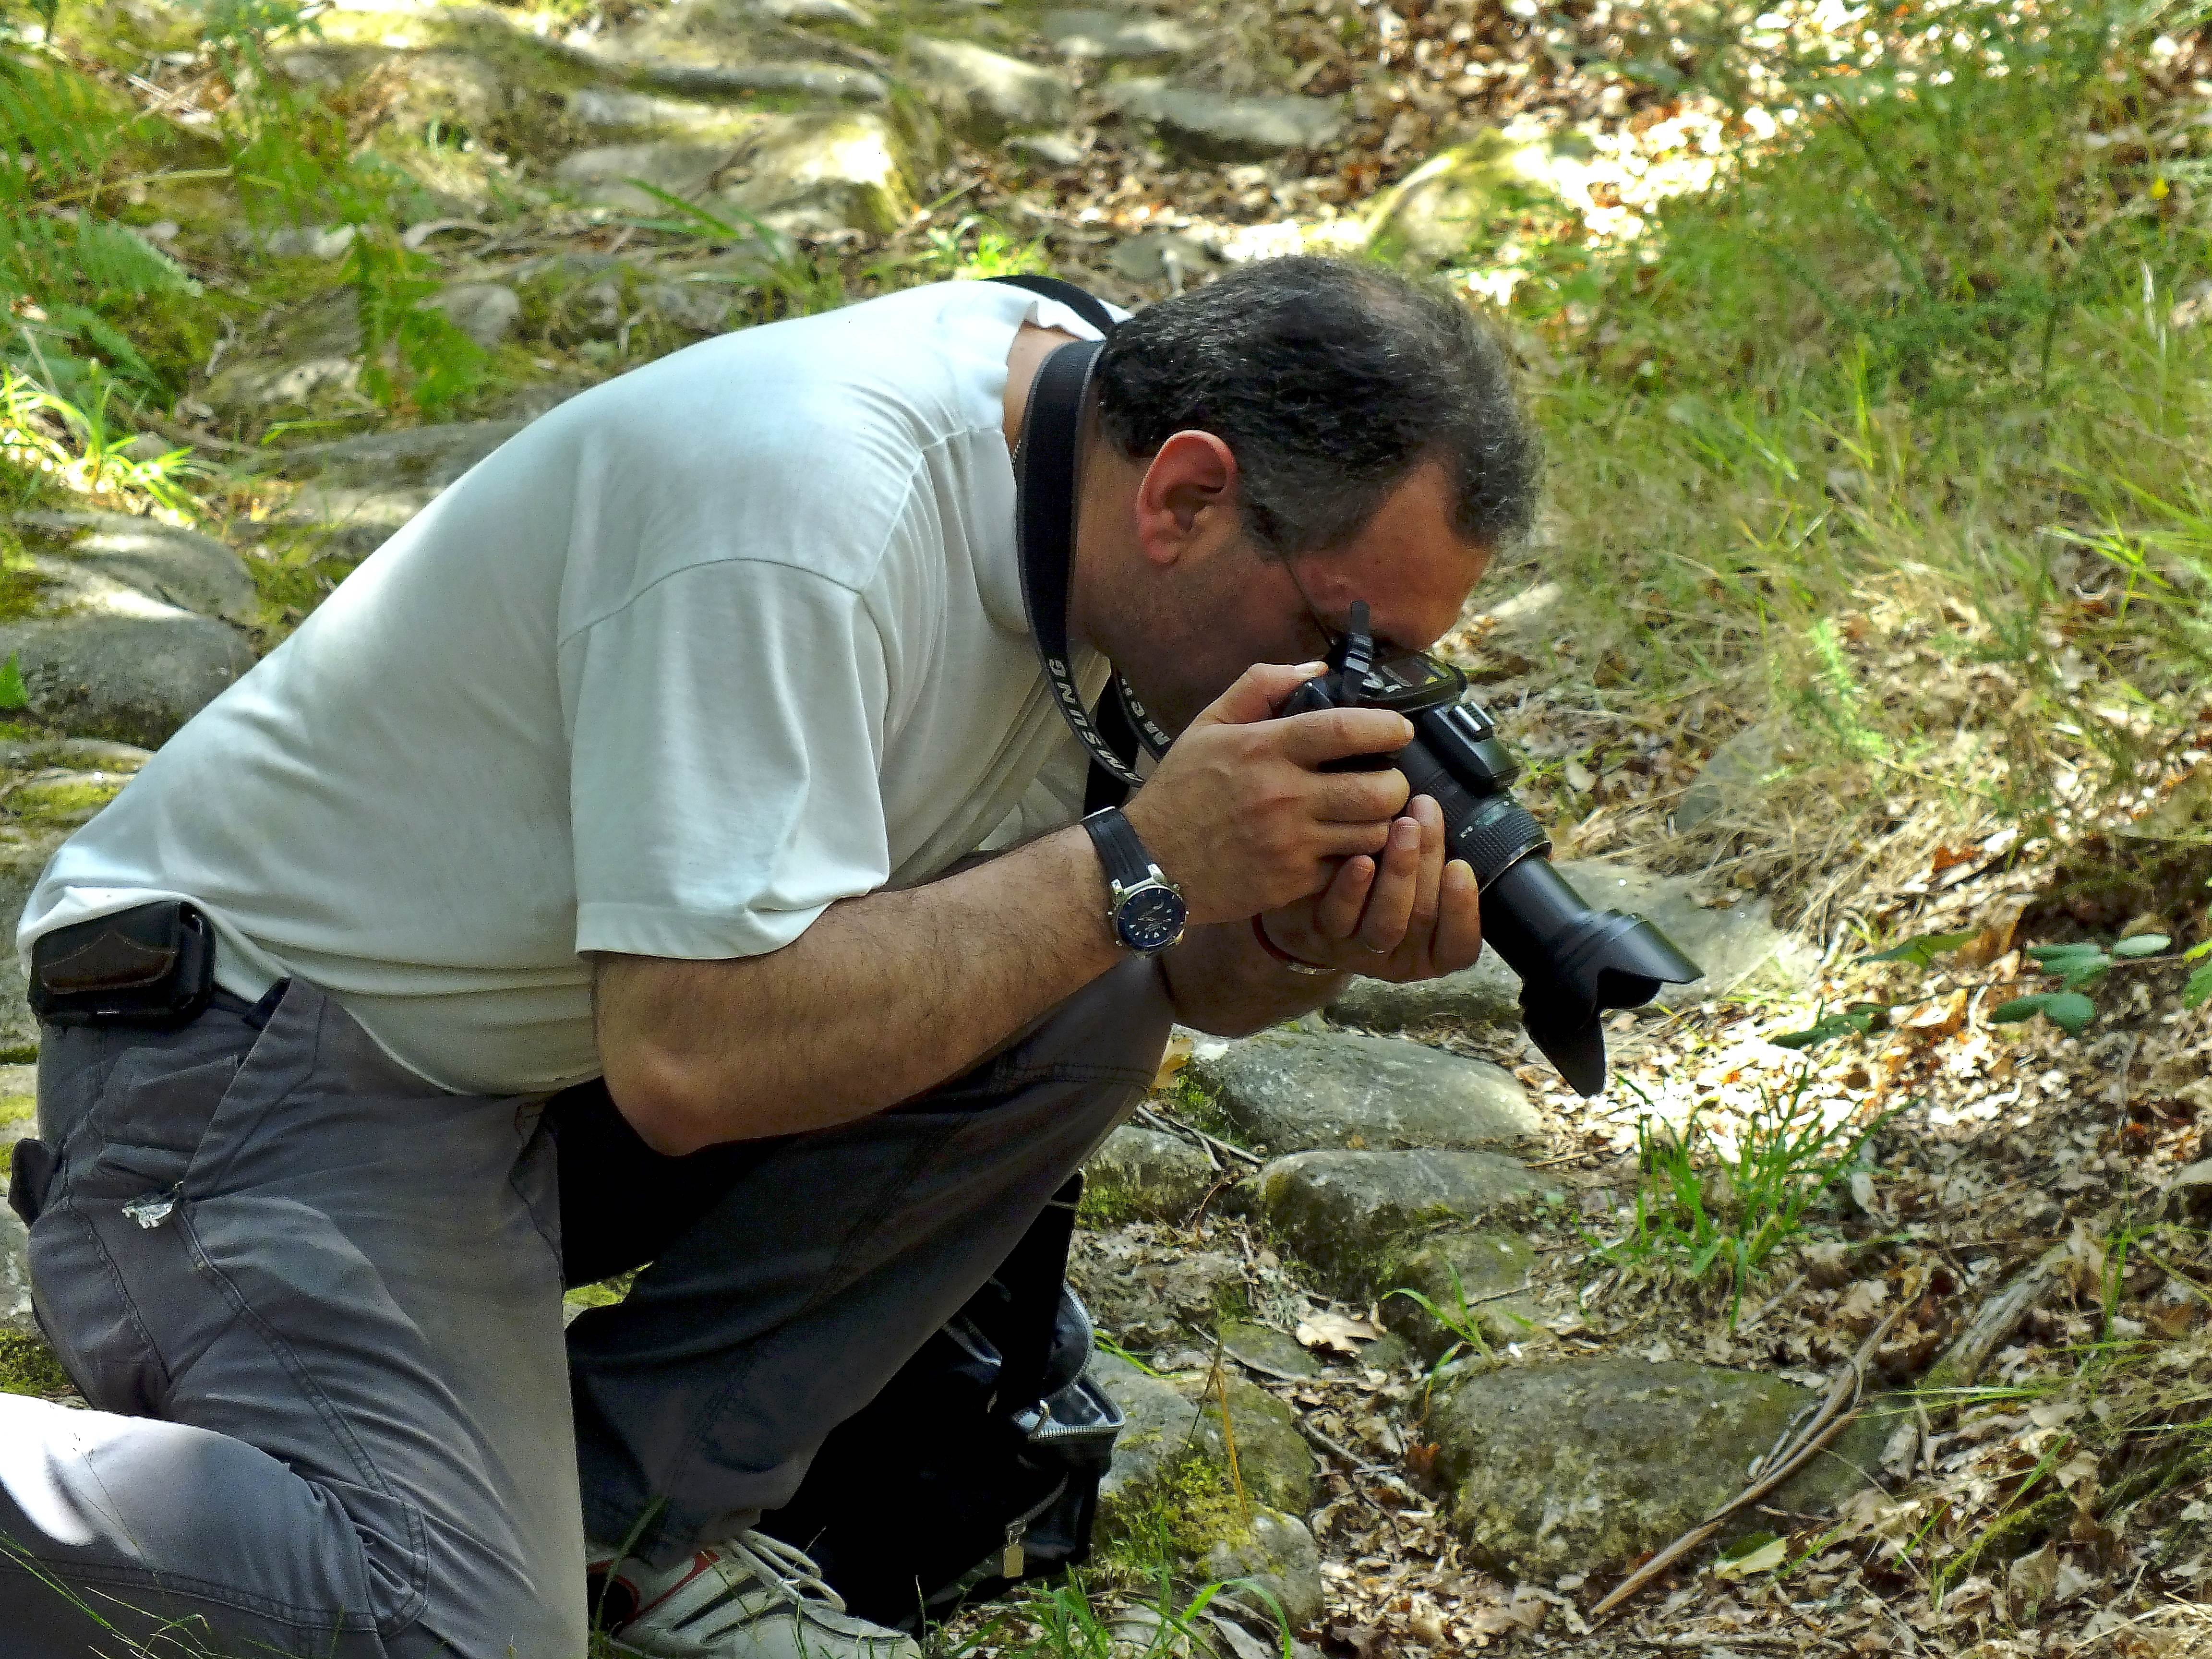
tree, forest, grass, plant, recreation, jungle, vertebrate, ggl1, varios, wildlife biologist